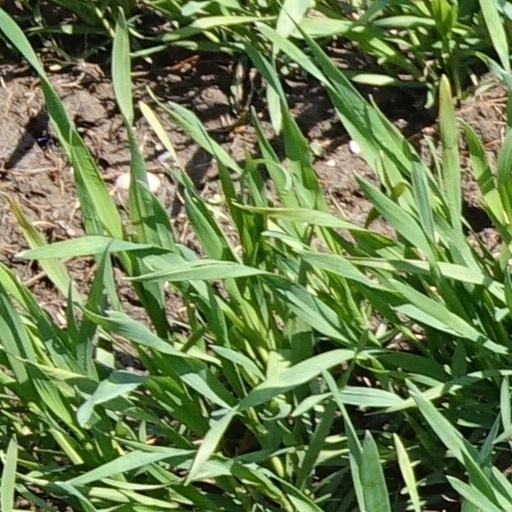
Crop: wheat